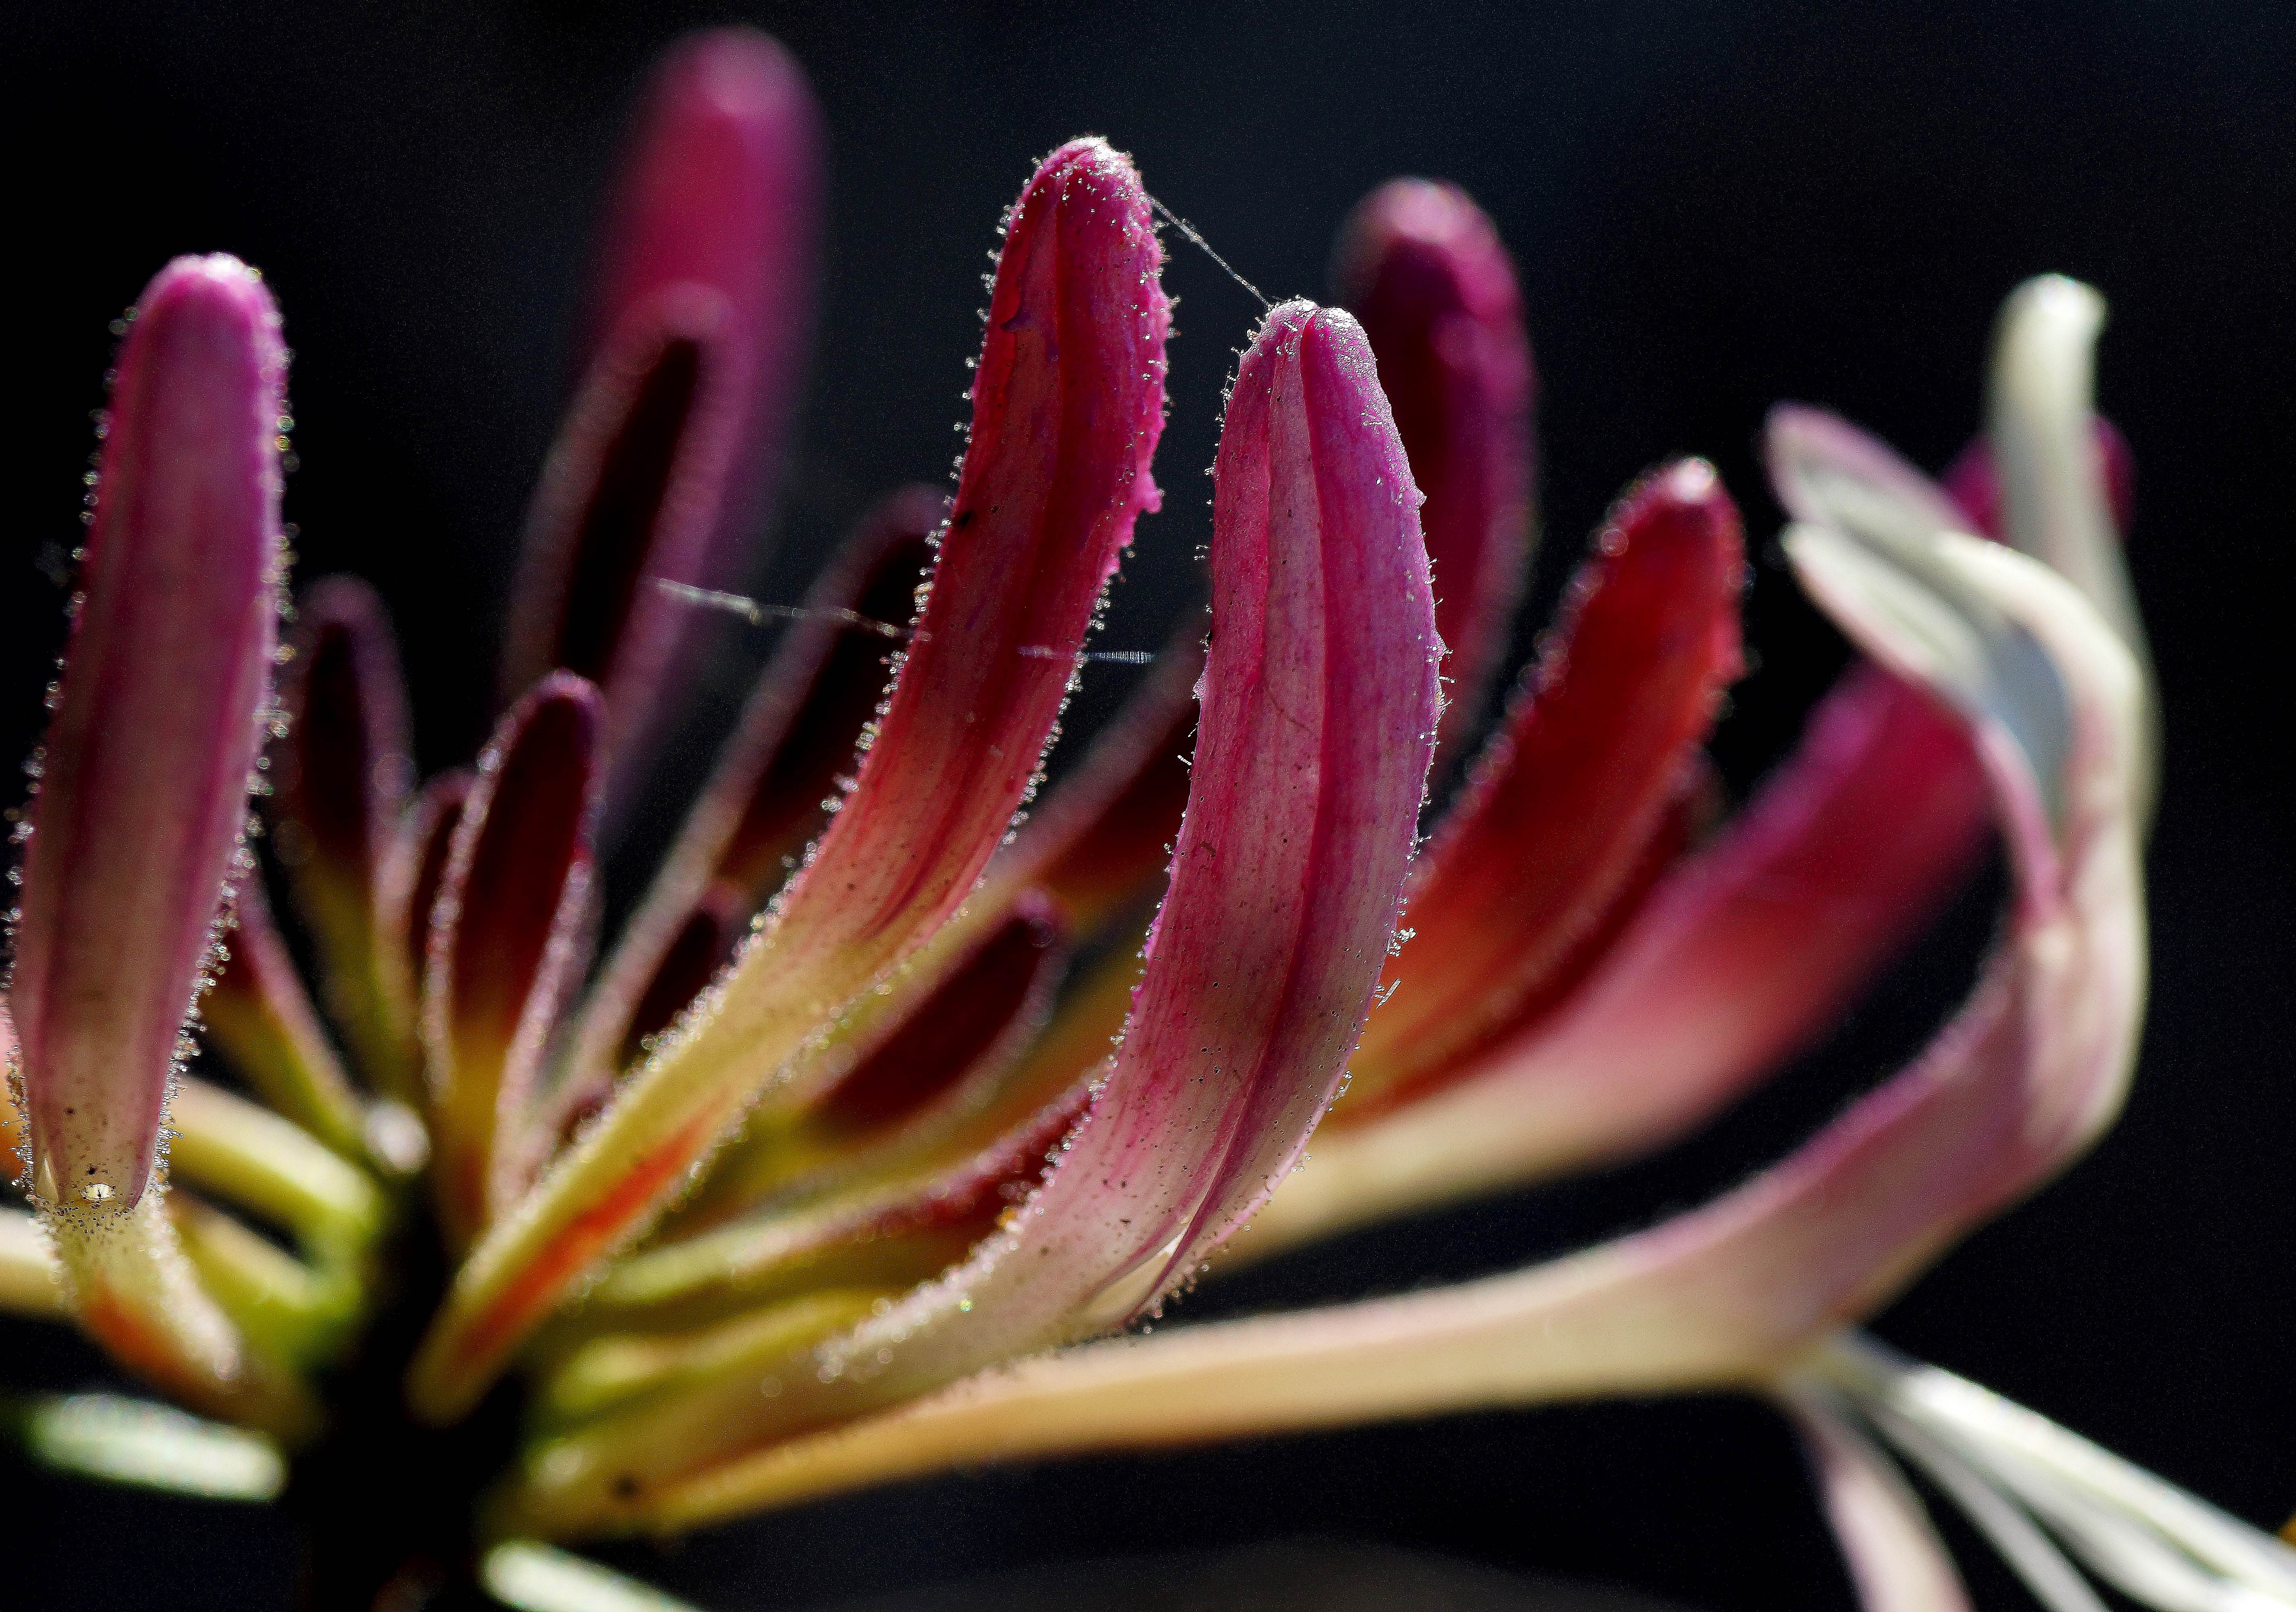
nature, plant, photography, leaf, flower, petal, photo, red, macro, pink, flora, flowers, close up, naturaleza, flores, lily, tamron90mmmacro, a77, g, ggl1, gaby1, xovesphoto, xelodegalicia, sonya77v, sonyslta77v, macro photography, gabrielcoru a, flowering plant, plant stem, land plant